Dávid Baróti Szabó

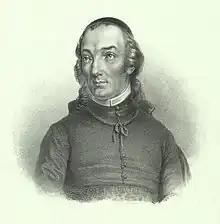
Dávid Baróti Szabó

Dávid Baróti Szabó (10 April 1739 – 22 November 1819) was a Hungarian Jesuit priest, poet, writer and linguist.